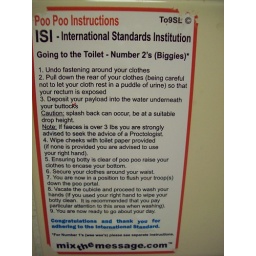
Sticker was spotted in a toilet in Canary Wharf, LondonFrom the fansite dedicated to street sticker website: mixthemessage.com